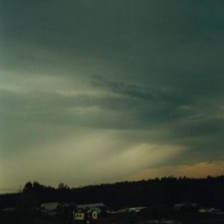
Cloud type: Nimbostratus